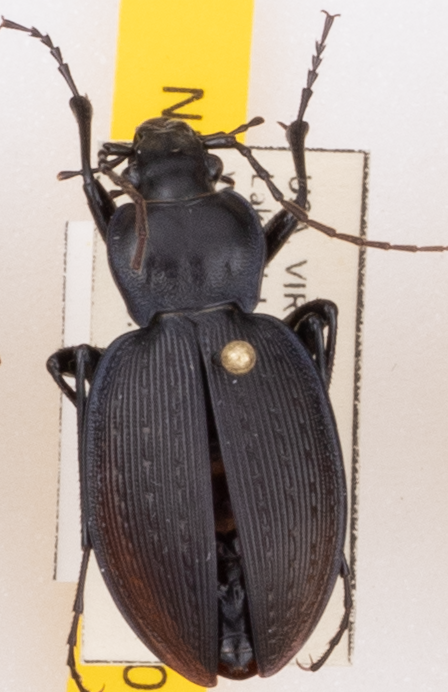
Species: Carabus goryi
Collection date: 2022-05-31
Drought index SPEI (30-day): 0.47
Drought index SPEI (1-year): -0.71
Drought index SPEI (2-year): -0.1